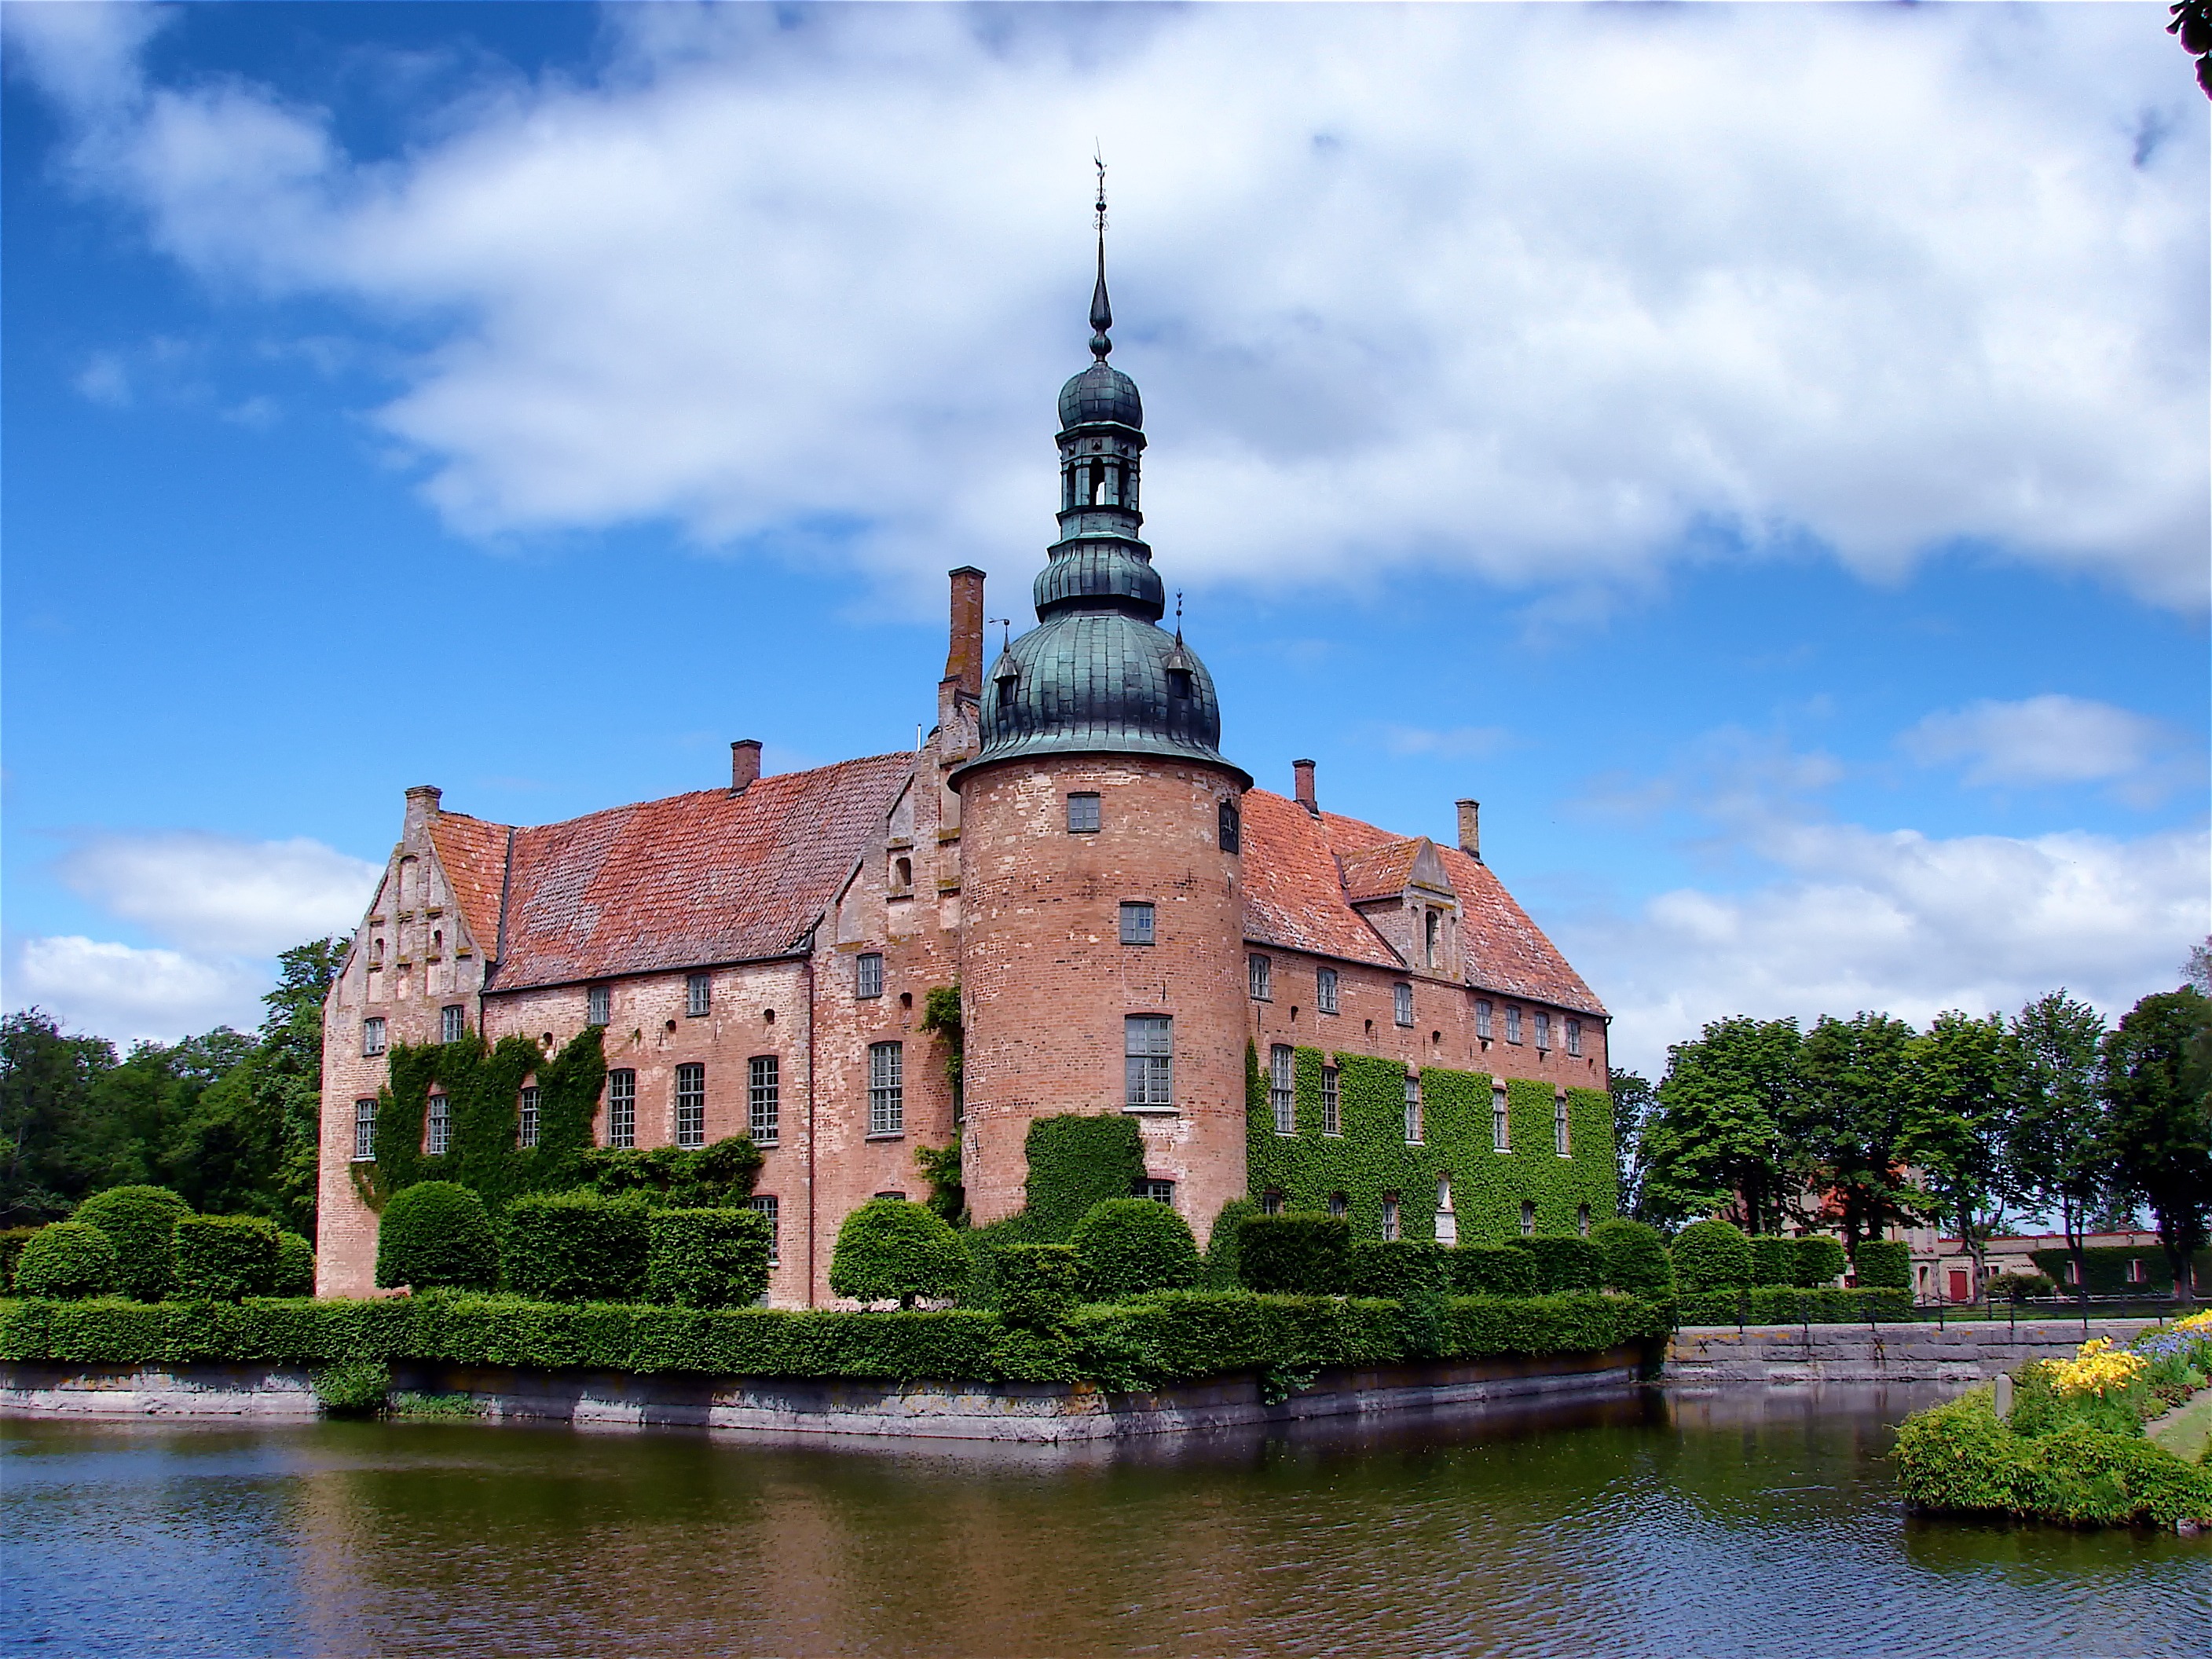
water, architecture, sky, building, chateau, cityscape, summer, spring, reflection, tower, ivy, castle, landmark, church, historic, tourism, waterway, place of worship, trees, clouds, monastery, sweden, reflections, estate, moat, stately home, water castle, vittskovle castle